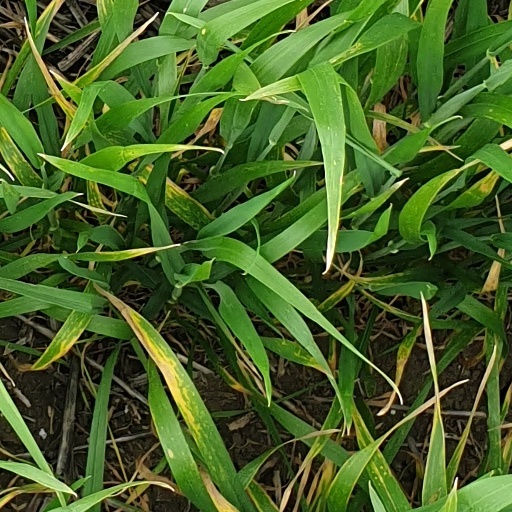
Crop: wheat